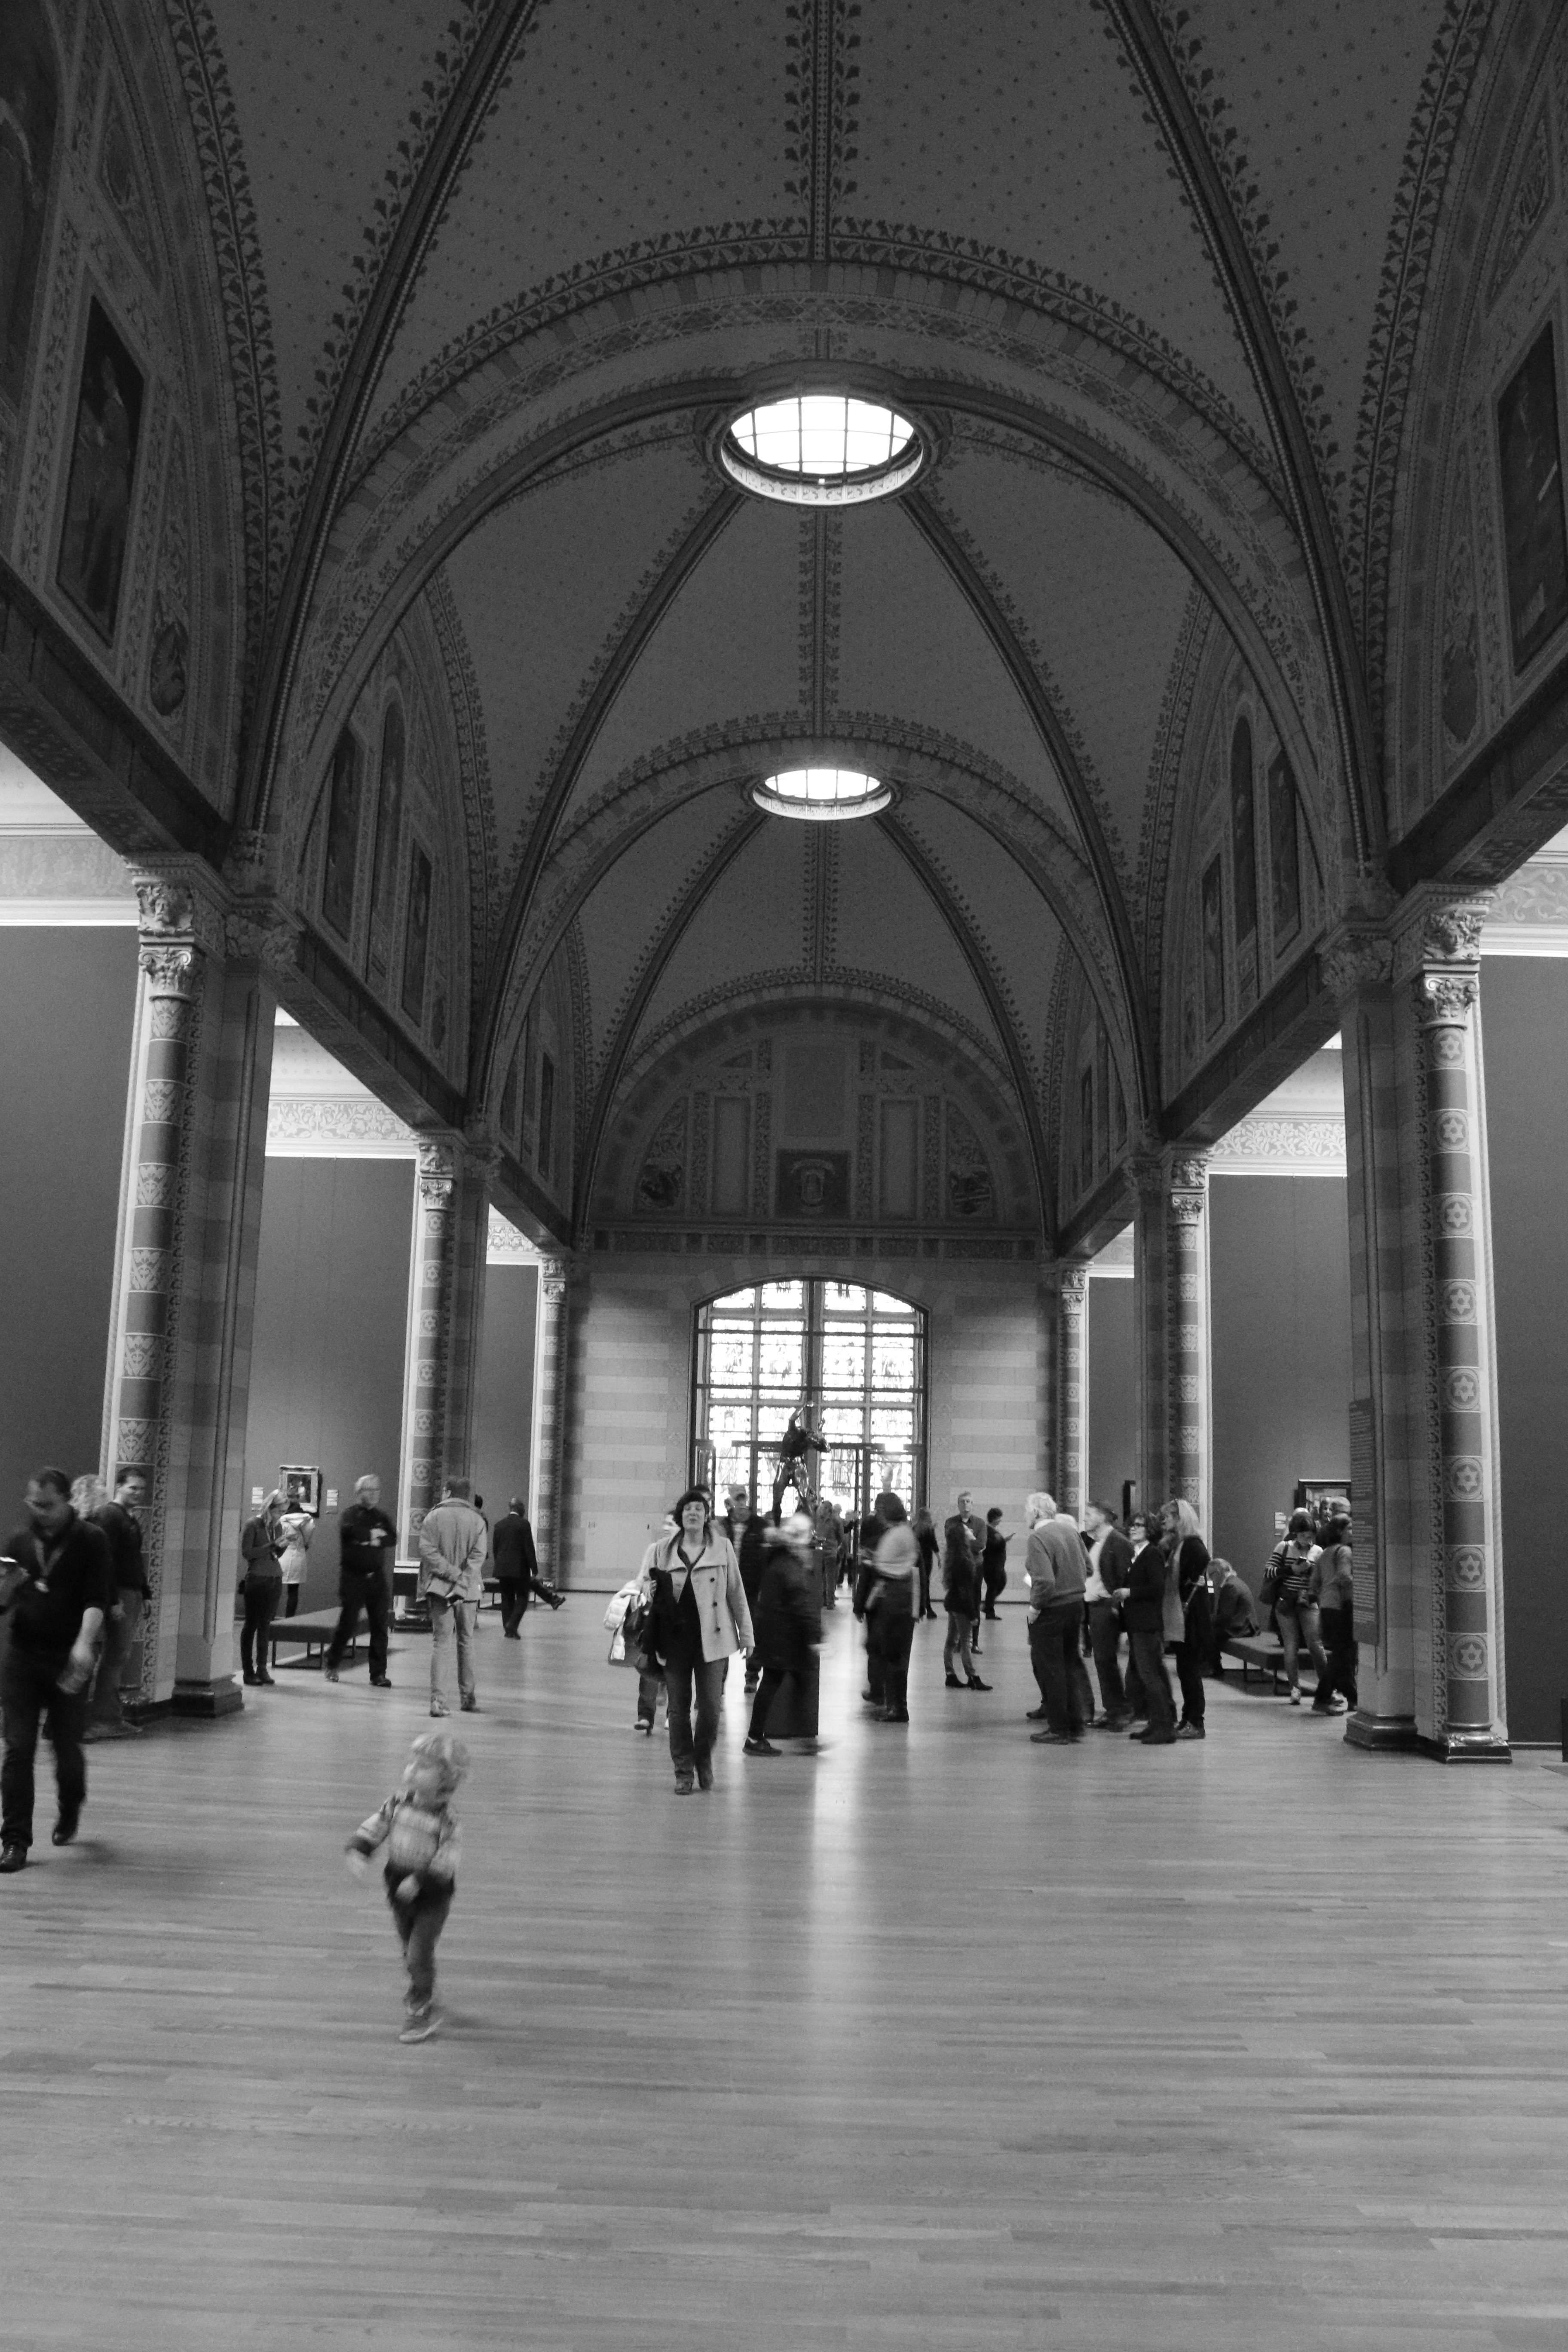
black and white, architecture, building, city, arch, museum, black, monochrome, black white, metro station, bw, amsterdam, netherlands, buildings, symmetry, arcade, historical, tourist attraction, rijksmuseum, historic buildings, monochrome photography